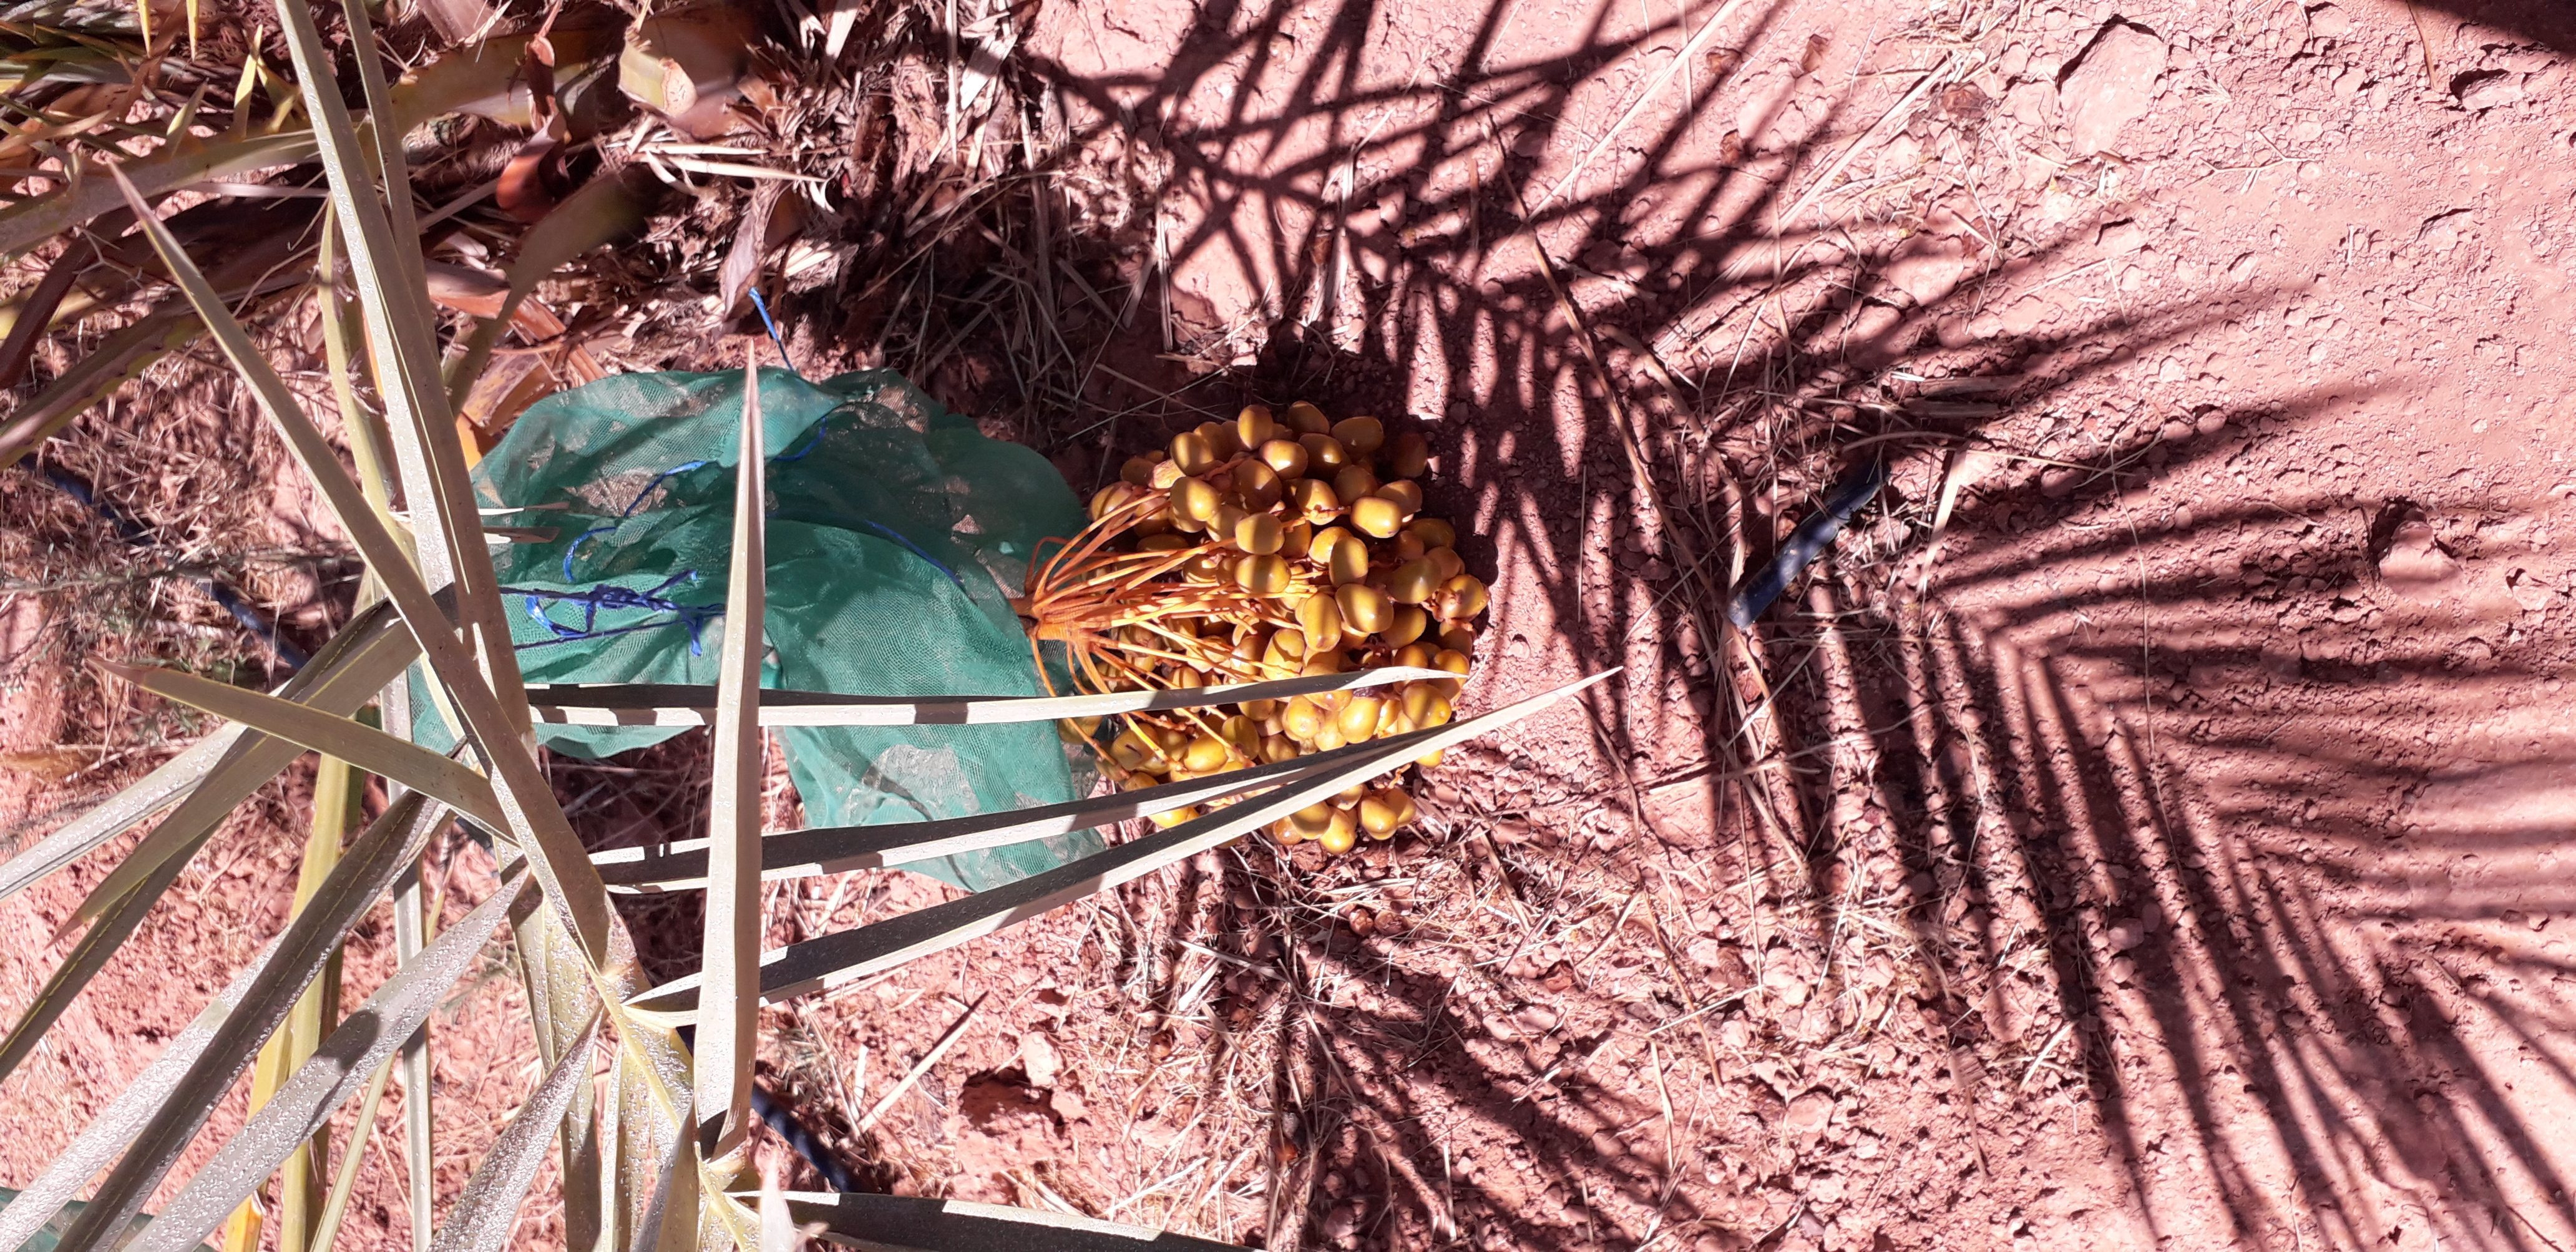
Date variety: Boufagous